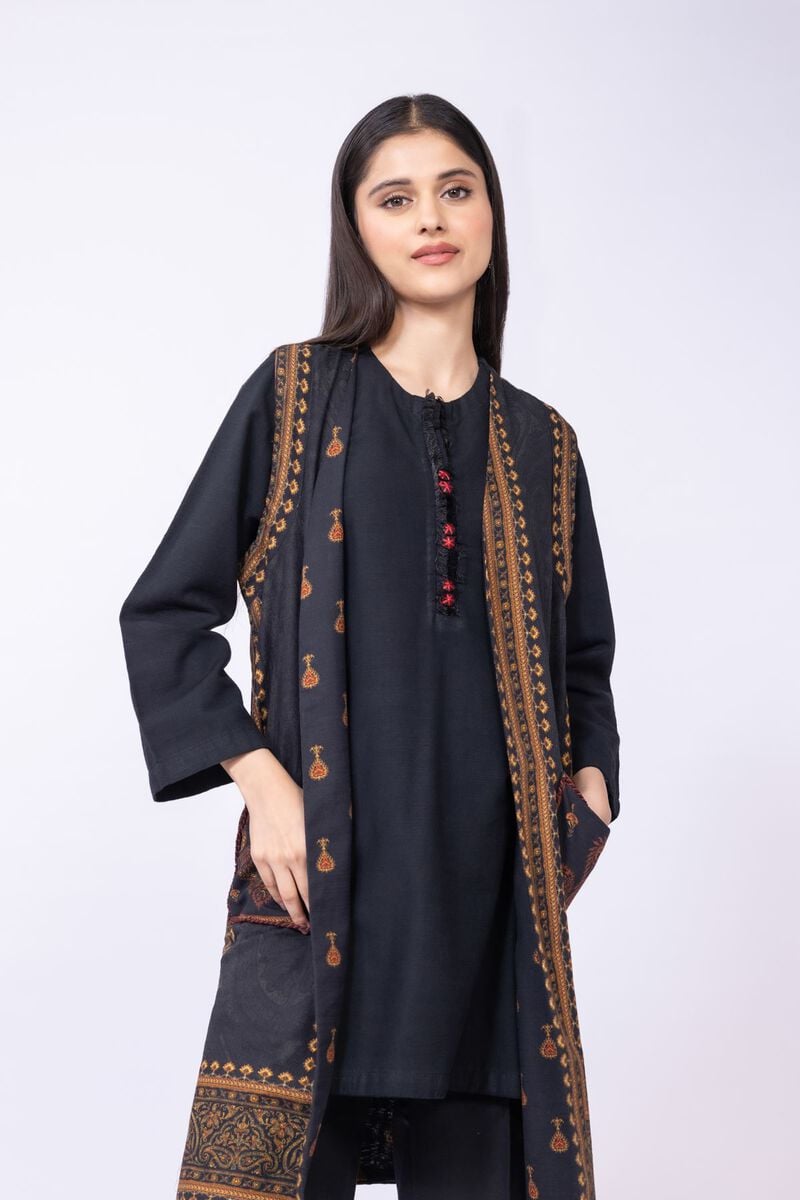
black multi embroidered kurta jacket